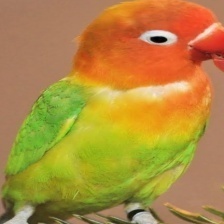
Species: ROSY FACED LOVEBIRD
Scientific name: AGAPORNIS ROSEICOLLIS